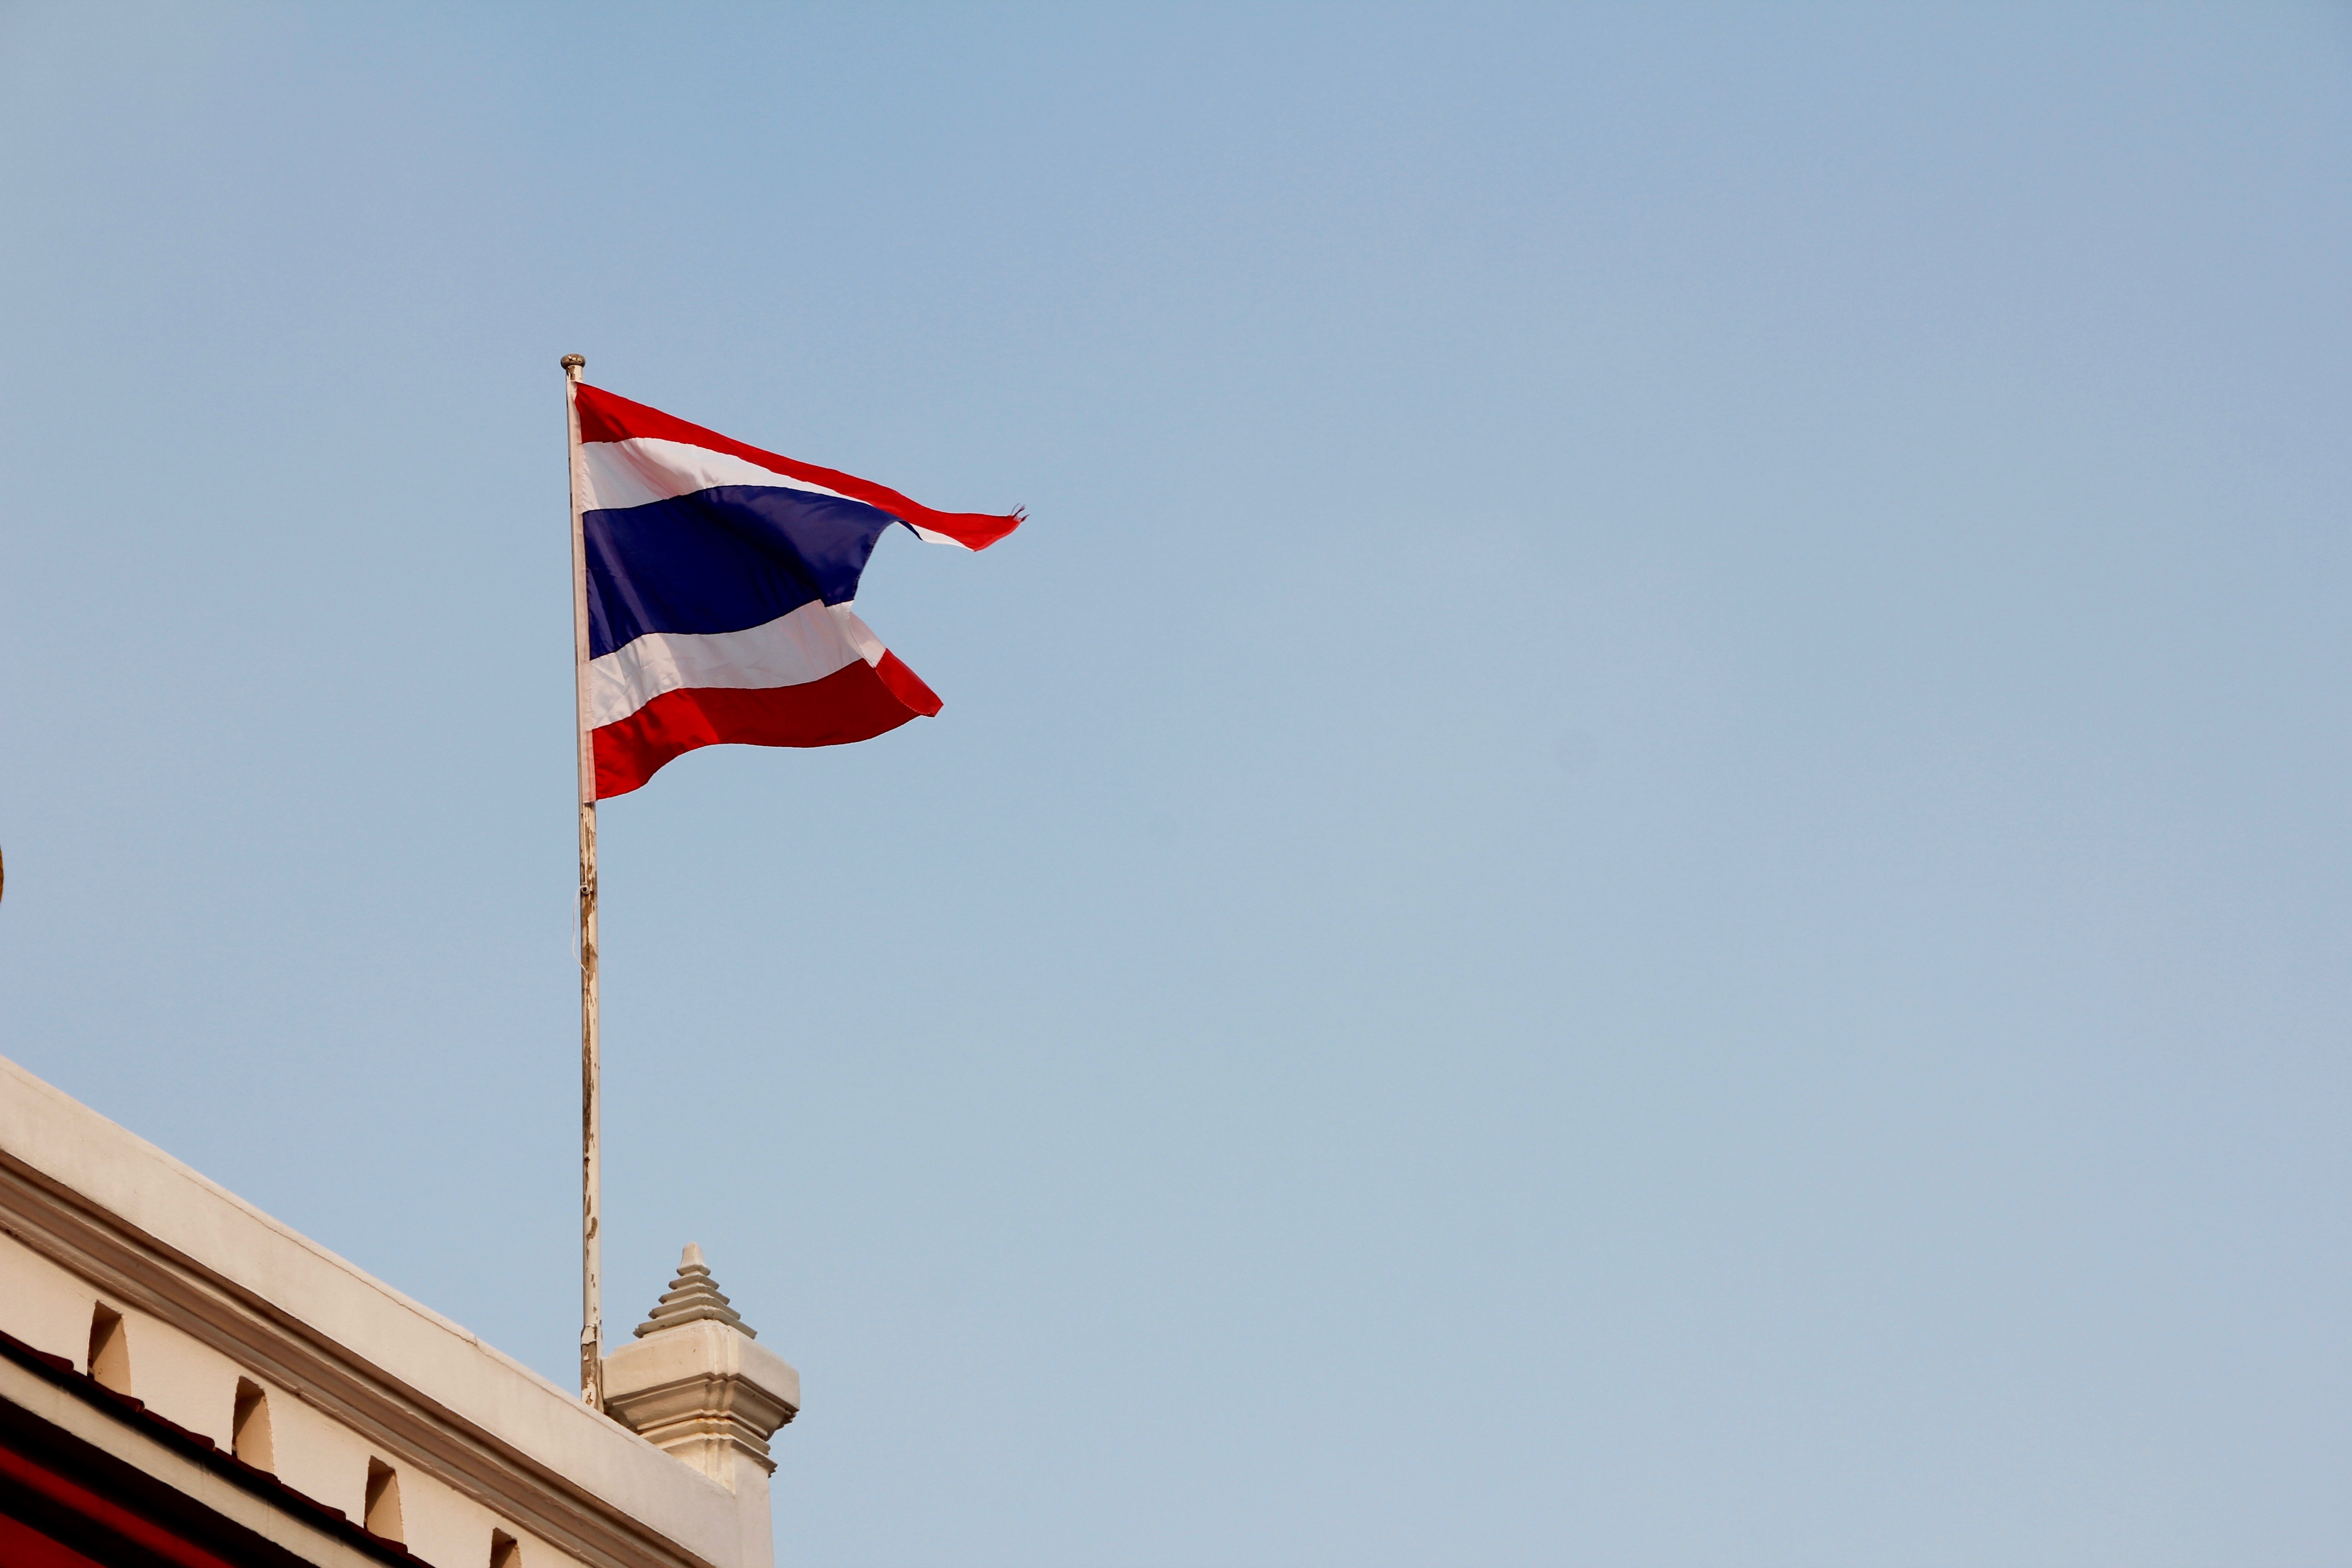
sky, wind, roof, building, flag, buddhism, asia, blue, toy, thailand, bangkok, royal palace, flag of the united states, atmosphere of earth